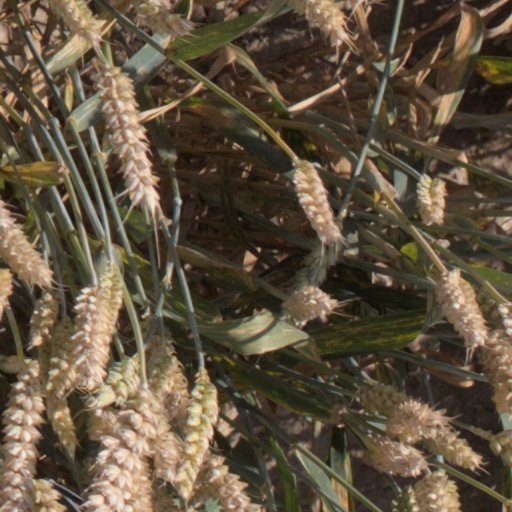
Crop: wheat